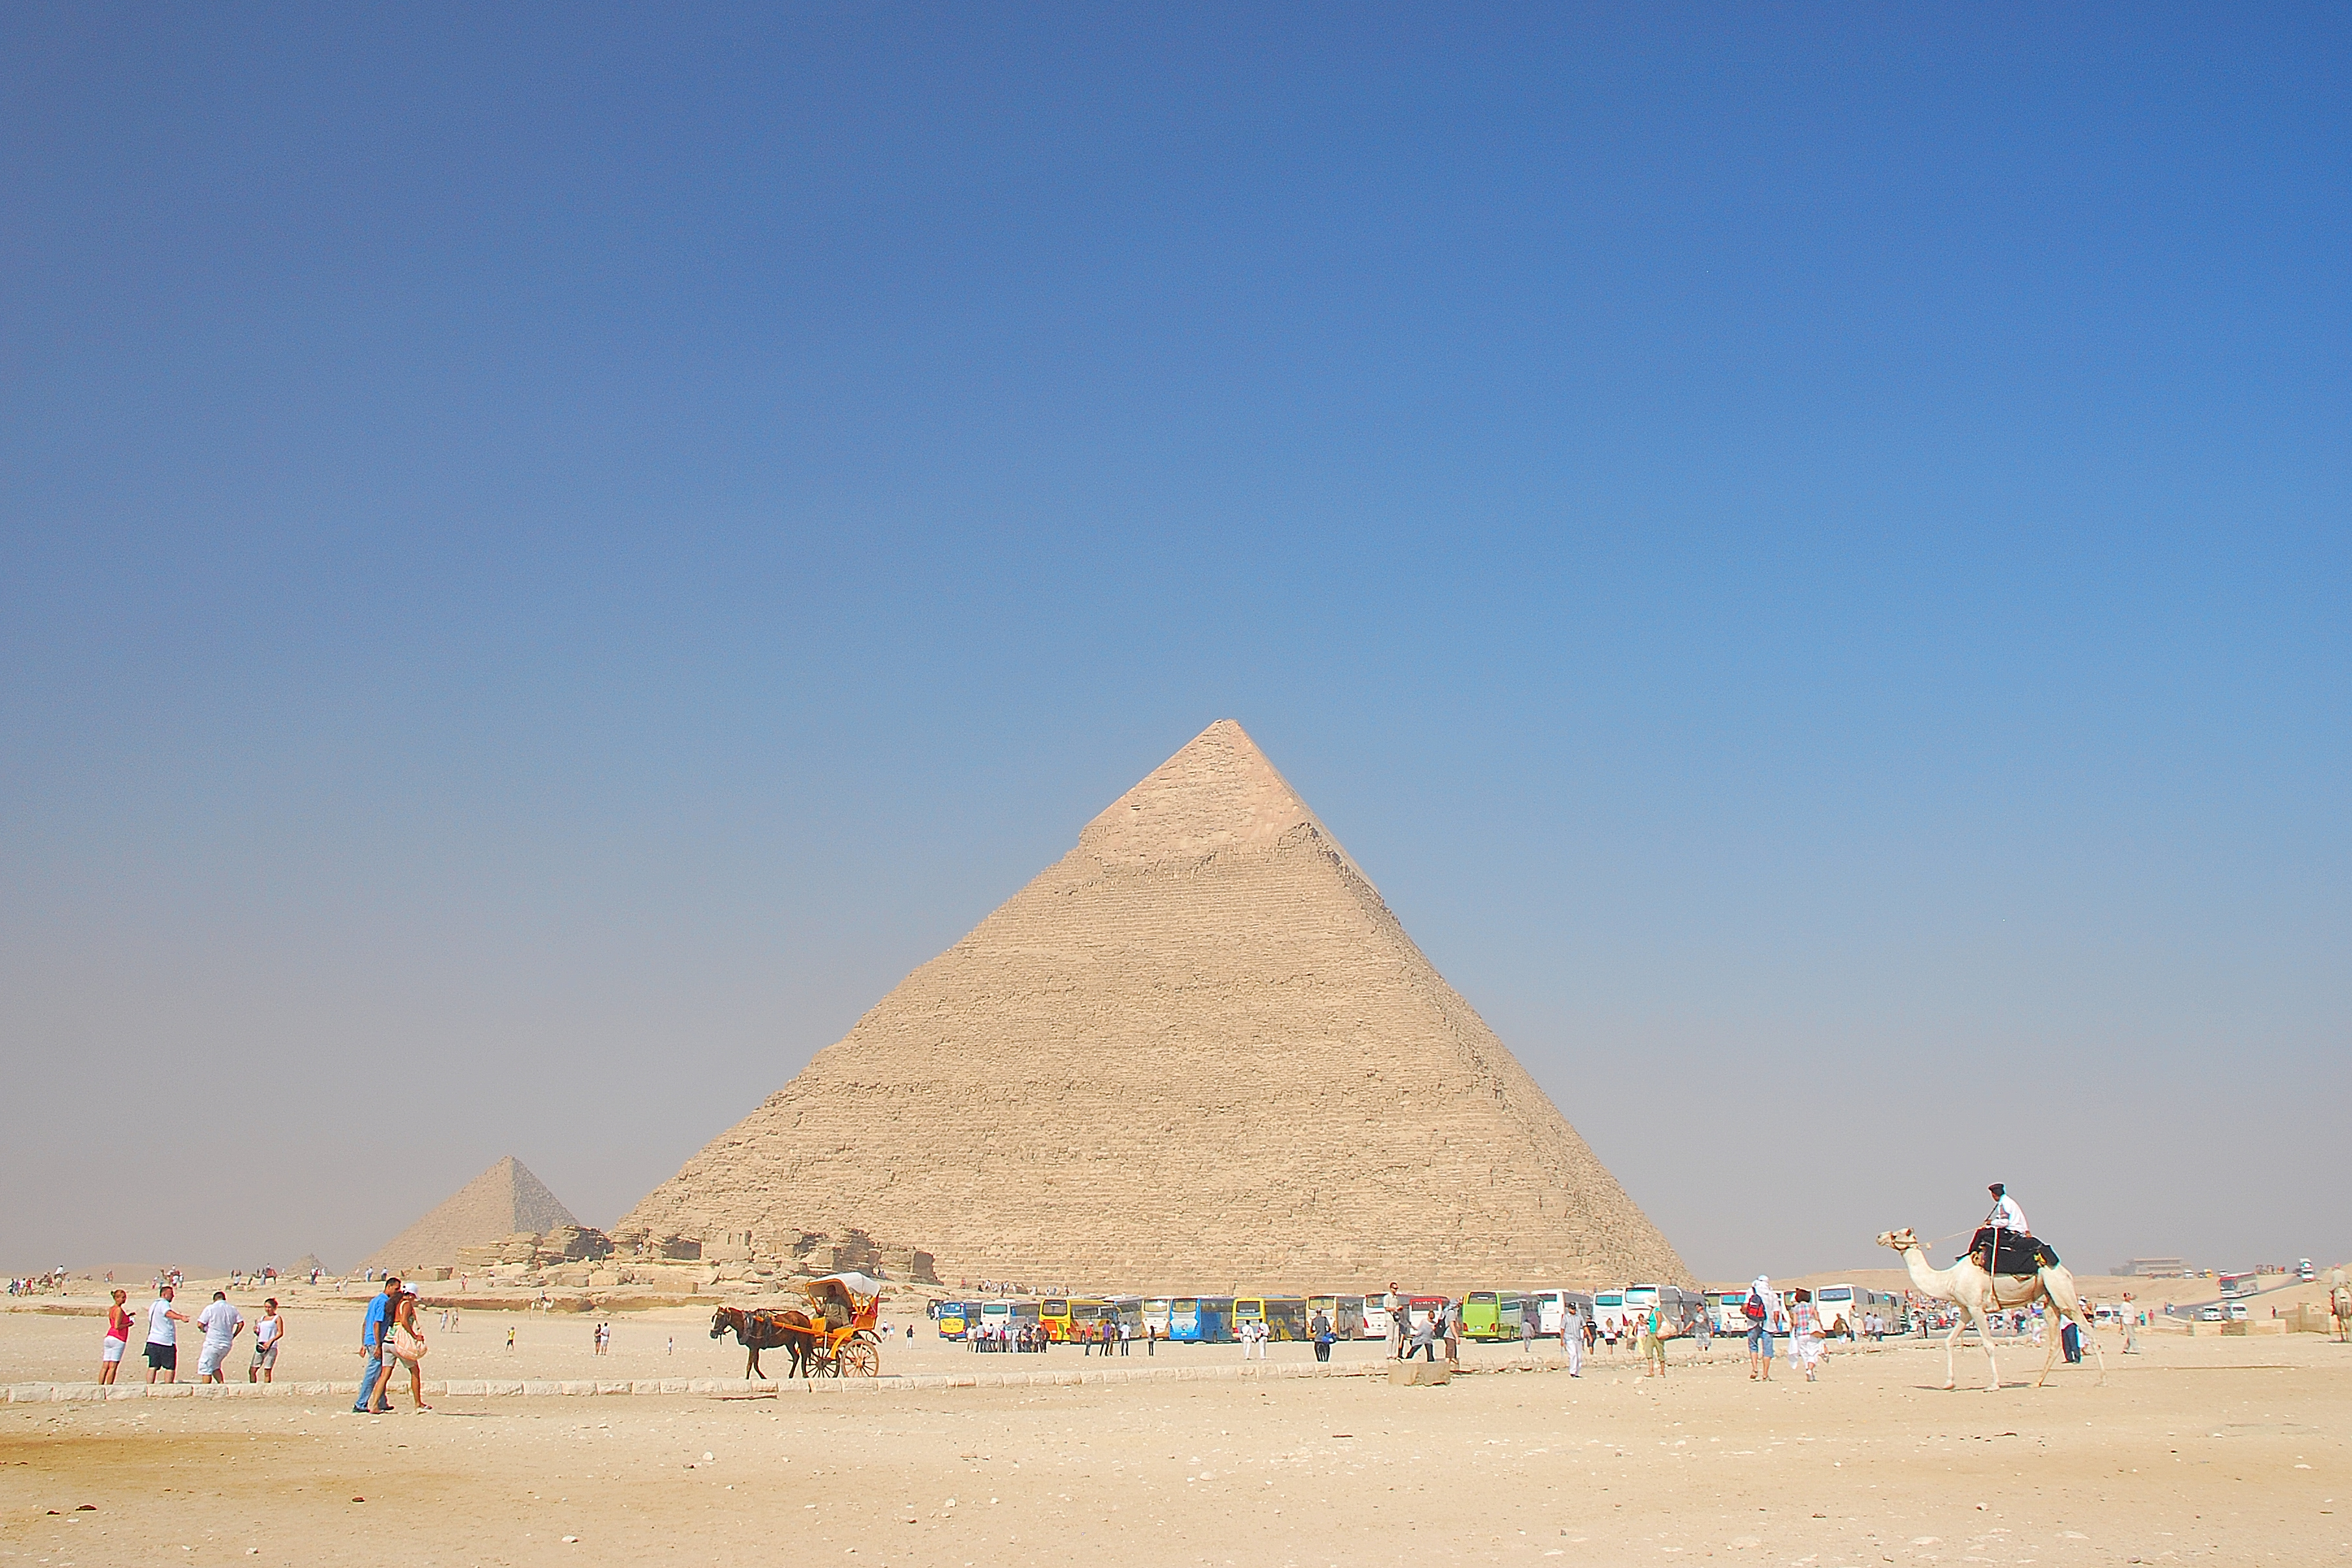
pyramid, egyptian, egypt, history, architecture, travel, clouds, cairo, giza, pharaoh, ancient, desert, africa, summer, triangle, sky, antique, stone, tourist, tomb, landmark, tourism, rock, monument, old, landscape, light, dry, sunny, remains, blue, camel, view, orient, sun, necropolis, mausoleum, historical, ruin, heffron, great, yellow, mountain, statue, two, cheops, sunlight, cloudscape, row, archeology, historic site, ancient history, unesco world heritage site, wonders of the world, tourist attraction, sand, vacation